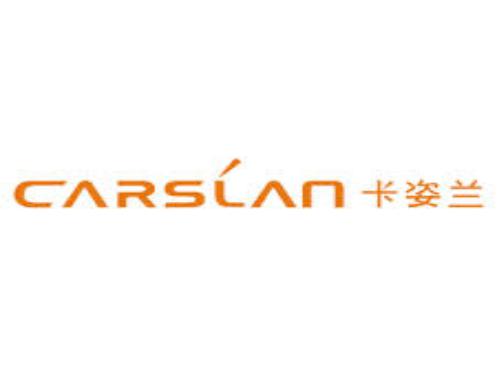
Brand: Carslan
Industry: Necessities